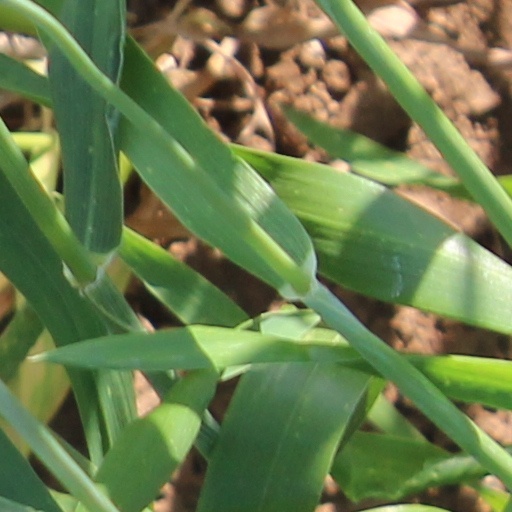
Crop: wheat